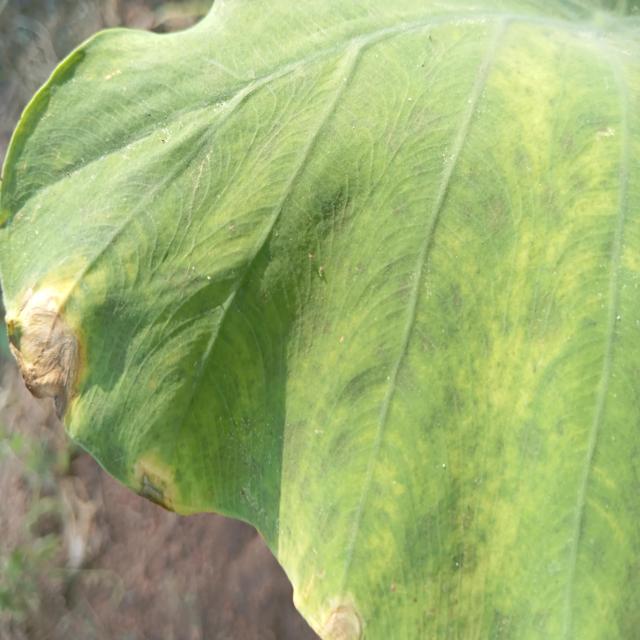
Label: Mid_Blight